Batallón de Inteligencia 601

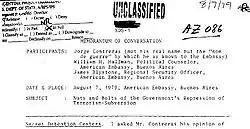
August 7, 1979 US embassy in Argentina Memorandum of the conversation with "Jorge Contreras", director of Task Force 7 of the "Reunion Central" section of the 601 Intelligence Battalion, which gathered members from all parts of the Argentine Armed Forces . Subject: "Nuts and Bolts of the Government's Repression of Terrorism-Subversion. <a href="http%3A//www.gwu.edu/%7Ensarchiv/NSAEBB/NSAEBB73/790807dos.pdf">Original document

According to the National Security Archive, the junta led by Jorge Rafael Videla had United States' approval for its all-out assault on the left in the name of "national security doctrine". The U.S. Embassy in Buenos Aires complained to Washington that the Argentine officers were "euphoric" over signals from high-ranking U.S. officials, including Secretary of State Henry Kissinger.